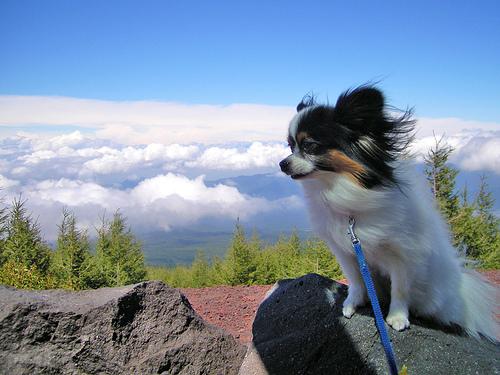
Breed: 806-n000129-papillon